Magnesium transporter

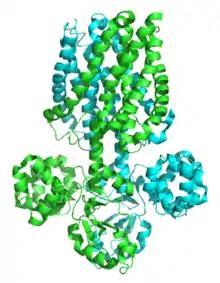
Crystal structure of magnesium transporter MgtE. PDB

Magnesium transporters are proteins that transport magnesium across the cell membrane. All forms of life require magnesium, yet the molecular mechanisms of Mg uptake from the environment and the distribution of this vital element within the organism are only slowly being elucidated.